Anita Johansson (figure skater)

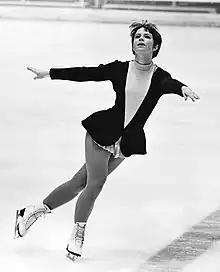
Johansson at the 1972 Olympics

Bodil Anita Johansson, later surname Jacobson (born 19 August 1954) is a former Swedish figure skater from Malmö. She competed at the 1972 Winter Olympics.